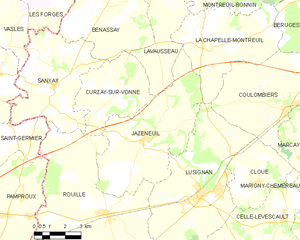
Carte des communes françaises Jazeneuil